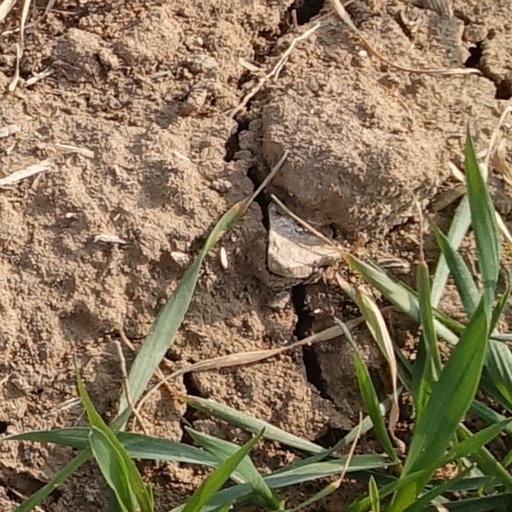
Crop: wheat